Islam in the United States

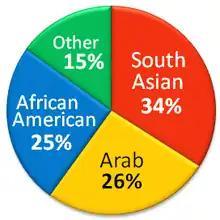
According to the U.S. Department of State (2009), the largest ethnic groups of American Muslims are those of South Asian, Arab and African-American descent.

The Nation of Islam (NOI) was created in 1930 by Wallace Fard Muhammad. Fard drew inspiration for NOI doctrines from those of Timothy Drew's Moorish Science Temple of America. He provided three main principles which serve as the foundation of the NOI: "Allah is God, the white man is the devil and the so-called Negroes are the Asiatic Black People, the cream of the planet earth".